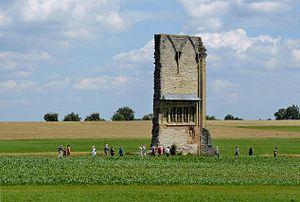
Ruines de l'ancien monastère Anhausen près de Satteldorf, le Anhäuser Mauer
Le monastère d'Anhausen est un ancien monastère du XIVᵉ siècle situé aux environs de la commune allemande de Satteldorf, dans l'arrondissement de Schwäbisch Hall, dans le land de Bade-Wurtemberg. Détruit en intégralité, il ne subsiste de l'édifice qu'un pan de mur, d'une hauteur de 18 mètres et d'une largeur de 10 mètres.